Crosswind kite power

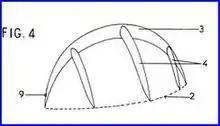
Bruno T. Legaignoux, Dominique M. Legaignoux in their patent show LEI and inflated struts. Wings taught have been being used for crosswind kite power purposes dominantly in kiteboarding and kite surfing.

Crosswind kite power systems are found in toy power kites, sport power kites, and experimental-handy sizes; proposed by research centres are huge utility-grid-power-feeding sizes. The power gained in toy sizes is used to excite product users; two-line and four-line crosswind toy kite-power systems fill kite festival skies. Serious sport crosswind kite power systems drive the movement of athletes around race courses in local and national competitions. Experimental-handy sizes of crosswind kite power systems are explored while furthering research toward utility-scale systems.